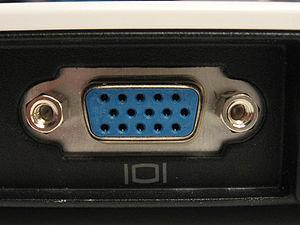
Video Graphics Array est un standard d'affichage pour ordinateurs. Il a été lancé en avril 1987 par IBM avec les PS/2 et en même temps que le MCGA en tant qu'amélioration des standards EGA et CGA à l'occasion de la mise sur le marché de la gamme PS/2. VGA appartient à une famille de standards d'IBM et reste compatible avec les précédents formats.